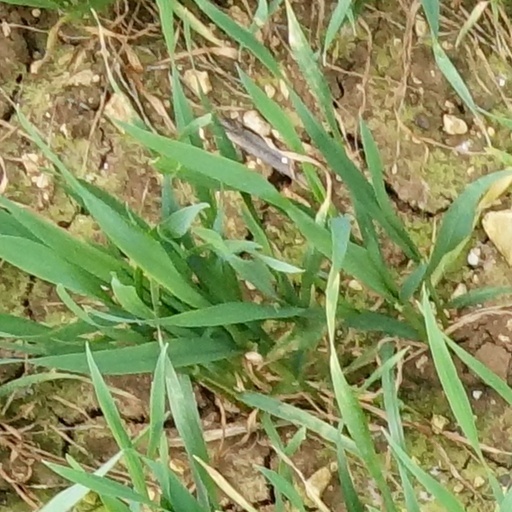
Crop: wheat